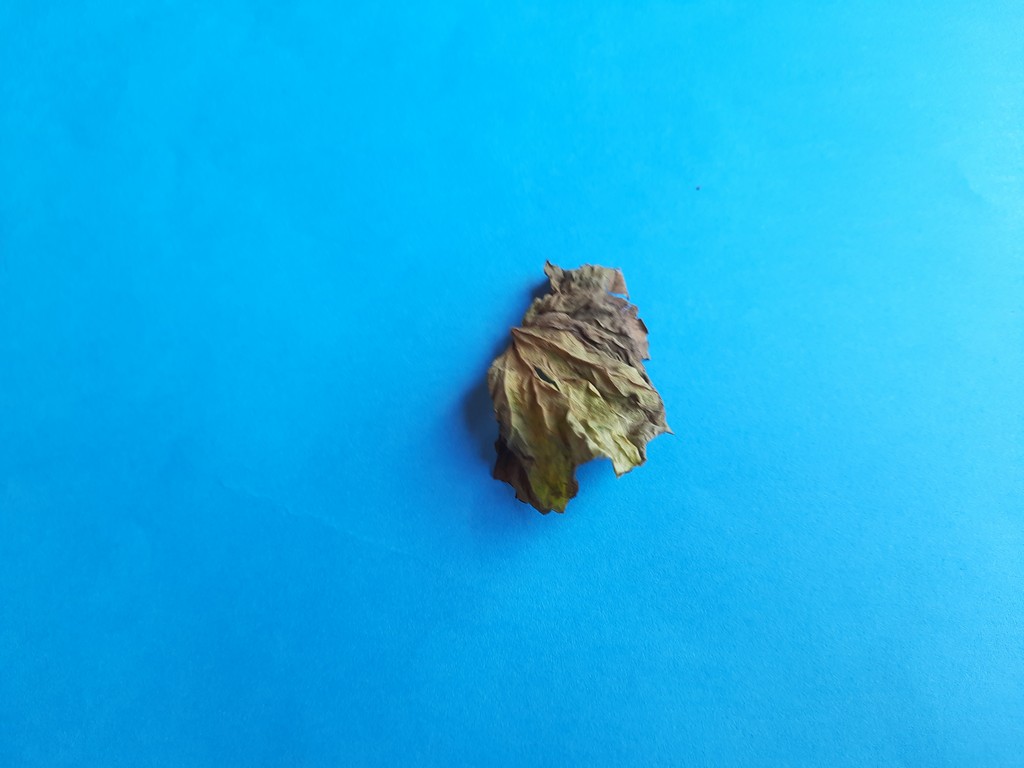
Label: Dried